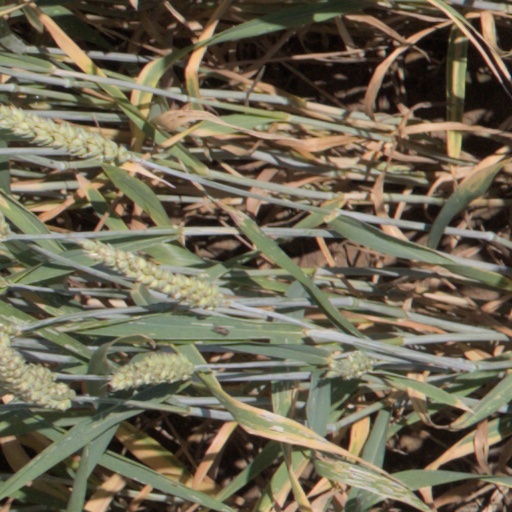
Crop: wheat